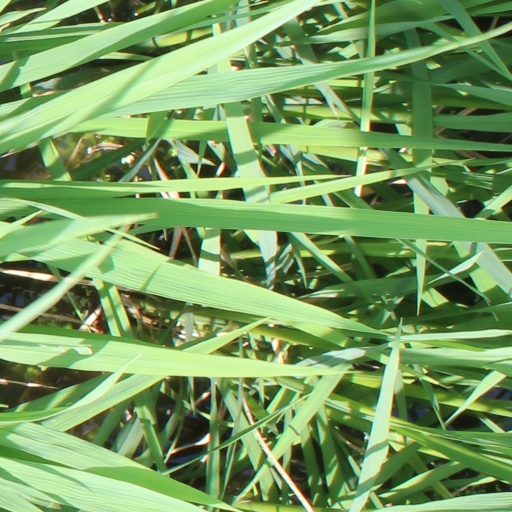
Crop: rice